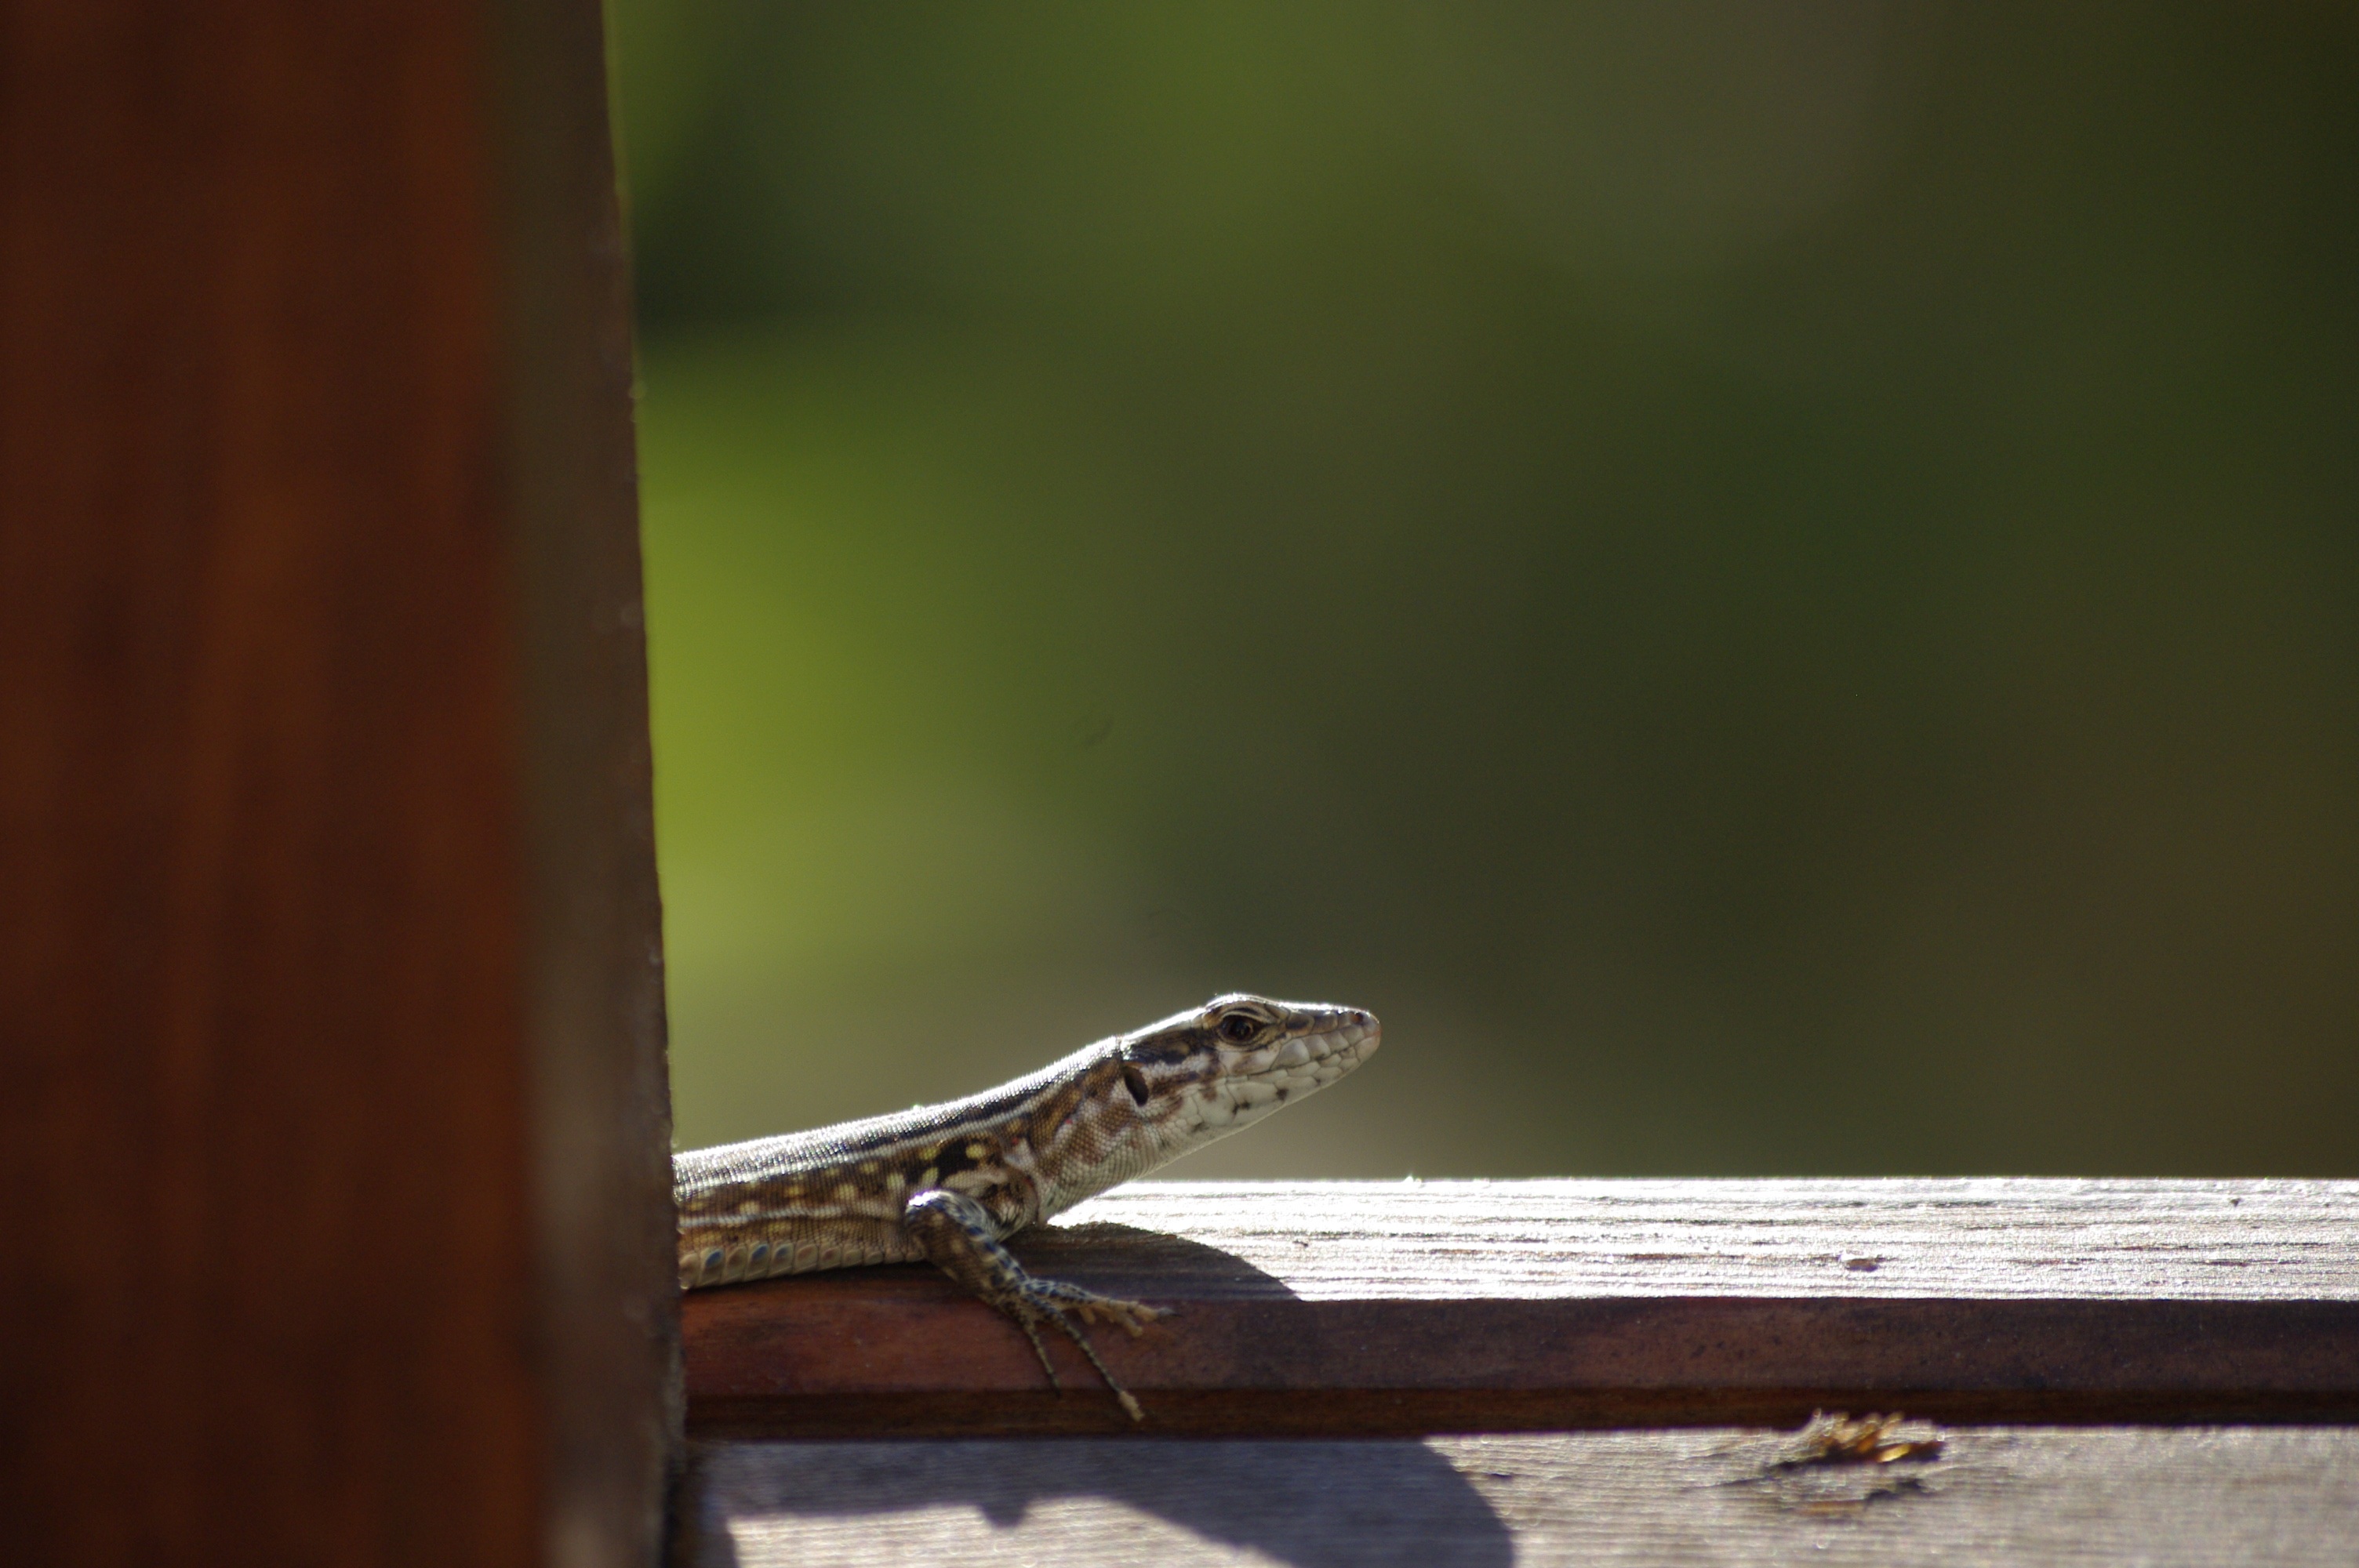
nature, wood, animal, wildlife, reptile, fauna, lizard, gecko, animals, macro photography, dactyloidae, scaled reptile